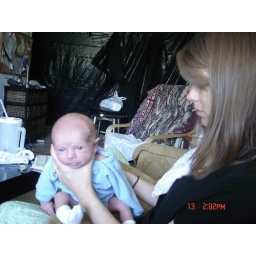
Sarah trying to burp Quin....notice black plastic in background......opening to addition being built on to house.